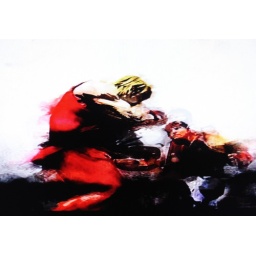
In the opening sequence we see a field where Ryu &amp;amp; Ken train intensly against each other.